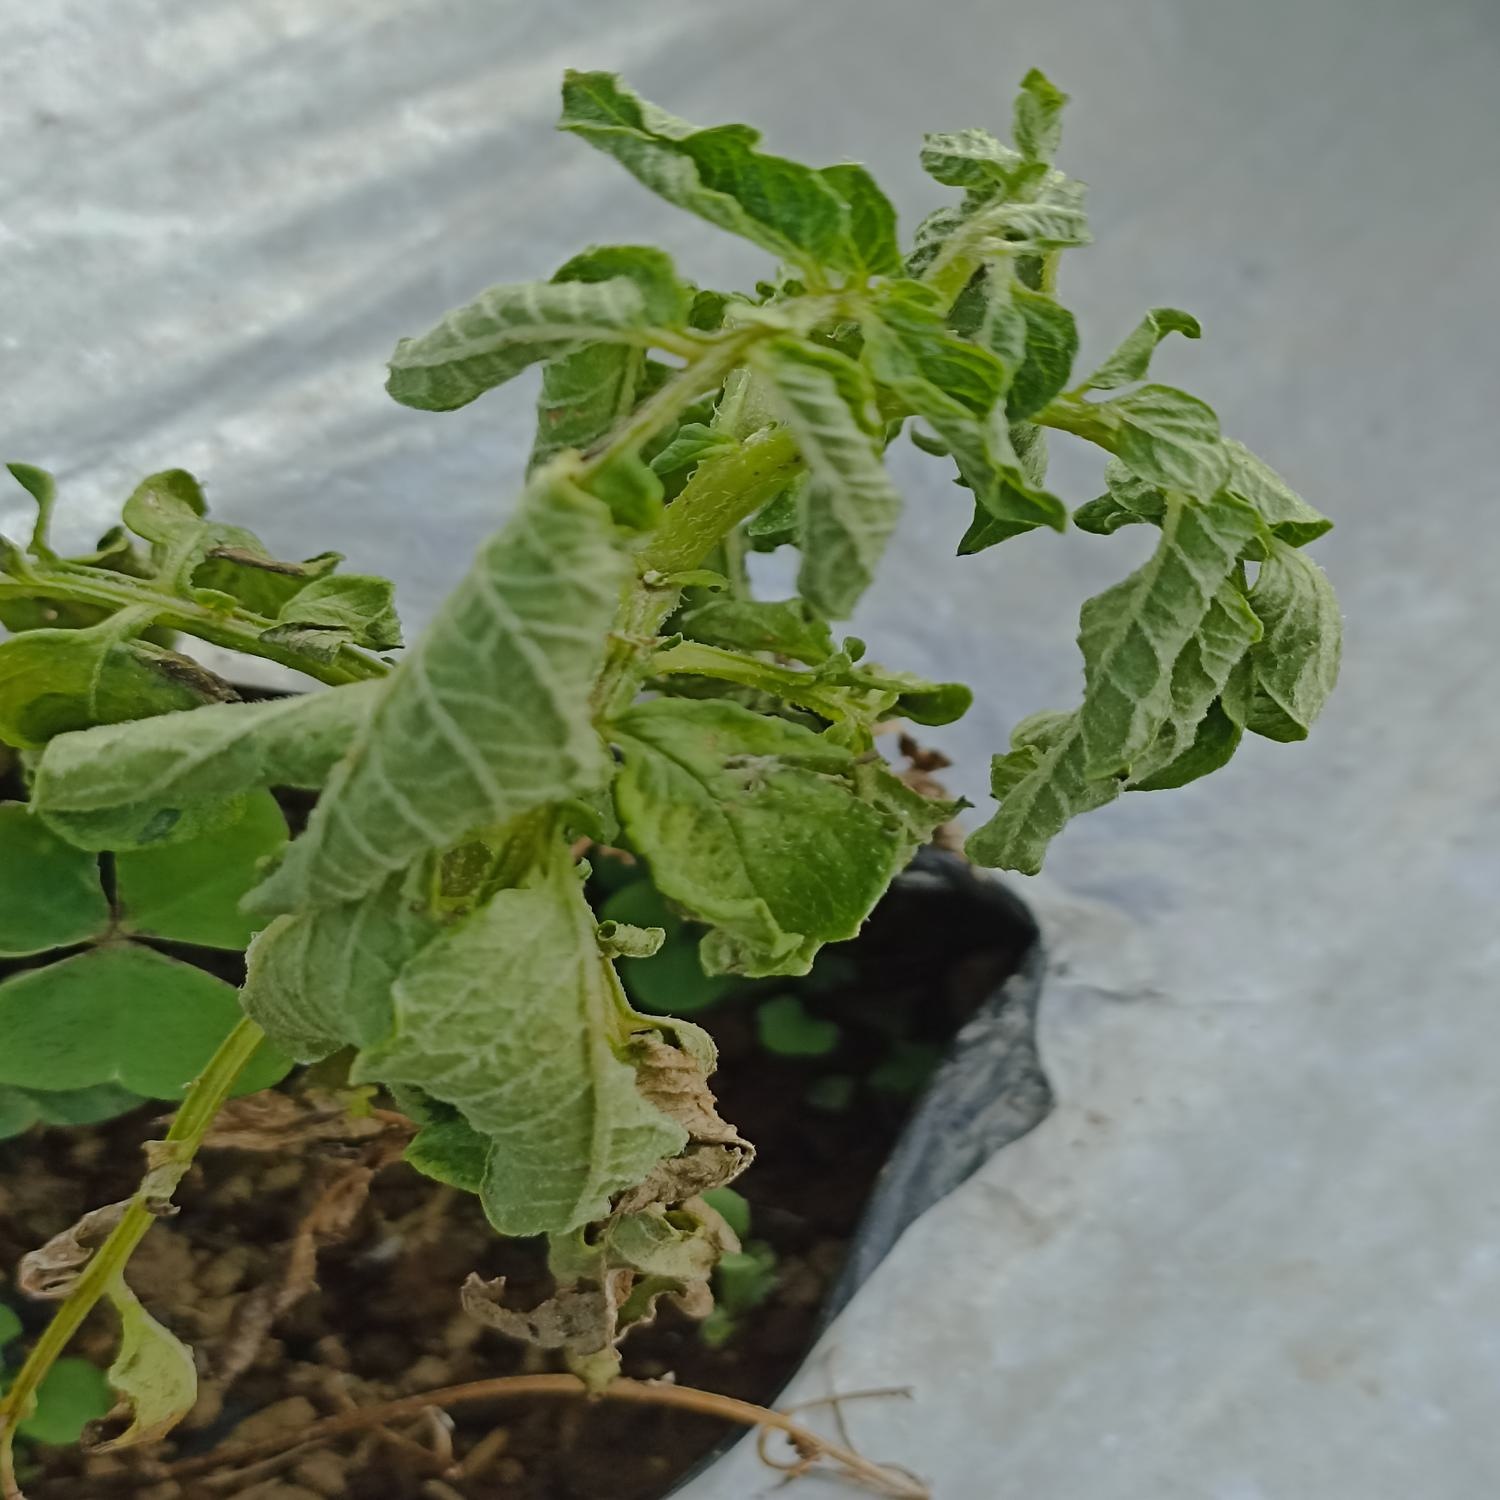
Etiqueta: Pudricion_Parda